Buttstroke

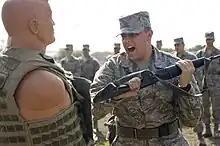
U.S. Air Force trainee demonstrating a butt stroke on a strike dummy

Despite technological changes, modern soldiers continue to report that hand-to-hand combat is a continued occurrence in the field, with soldiers stressing the importance of training in grappling and the use of weapons in hand-to-hand combat.